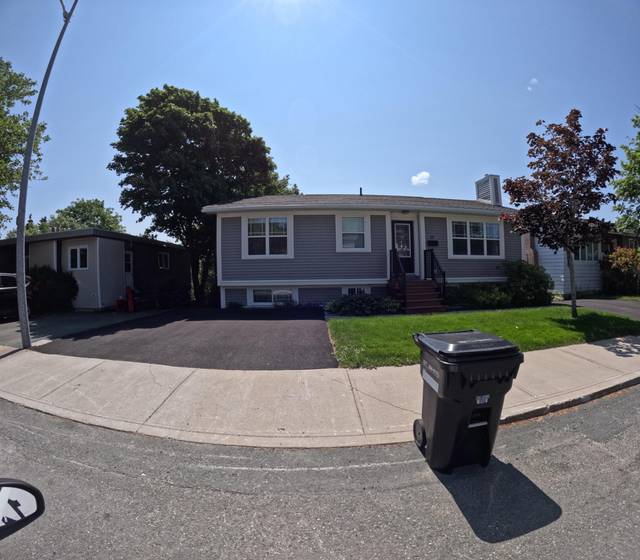
Region: Canada
Coordinates: 47.528, -52.765